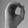
ASL letter: O